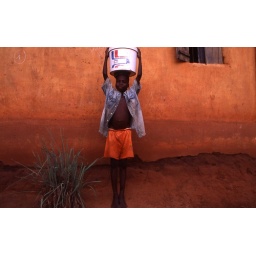
A boy carries water to hi shouse in a bucket balanced on his head.